List of roles and awards of Matt Stone

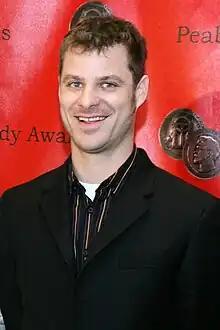
Stone at the Peabody Awards in 2006.

The following is the filmography of American actor, animator, writer, producer, and musician Matt Stone.